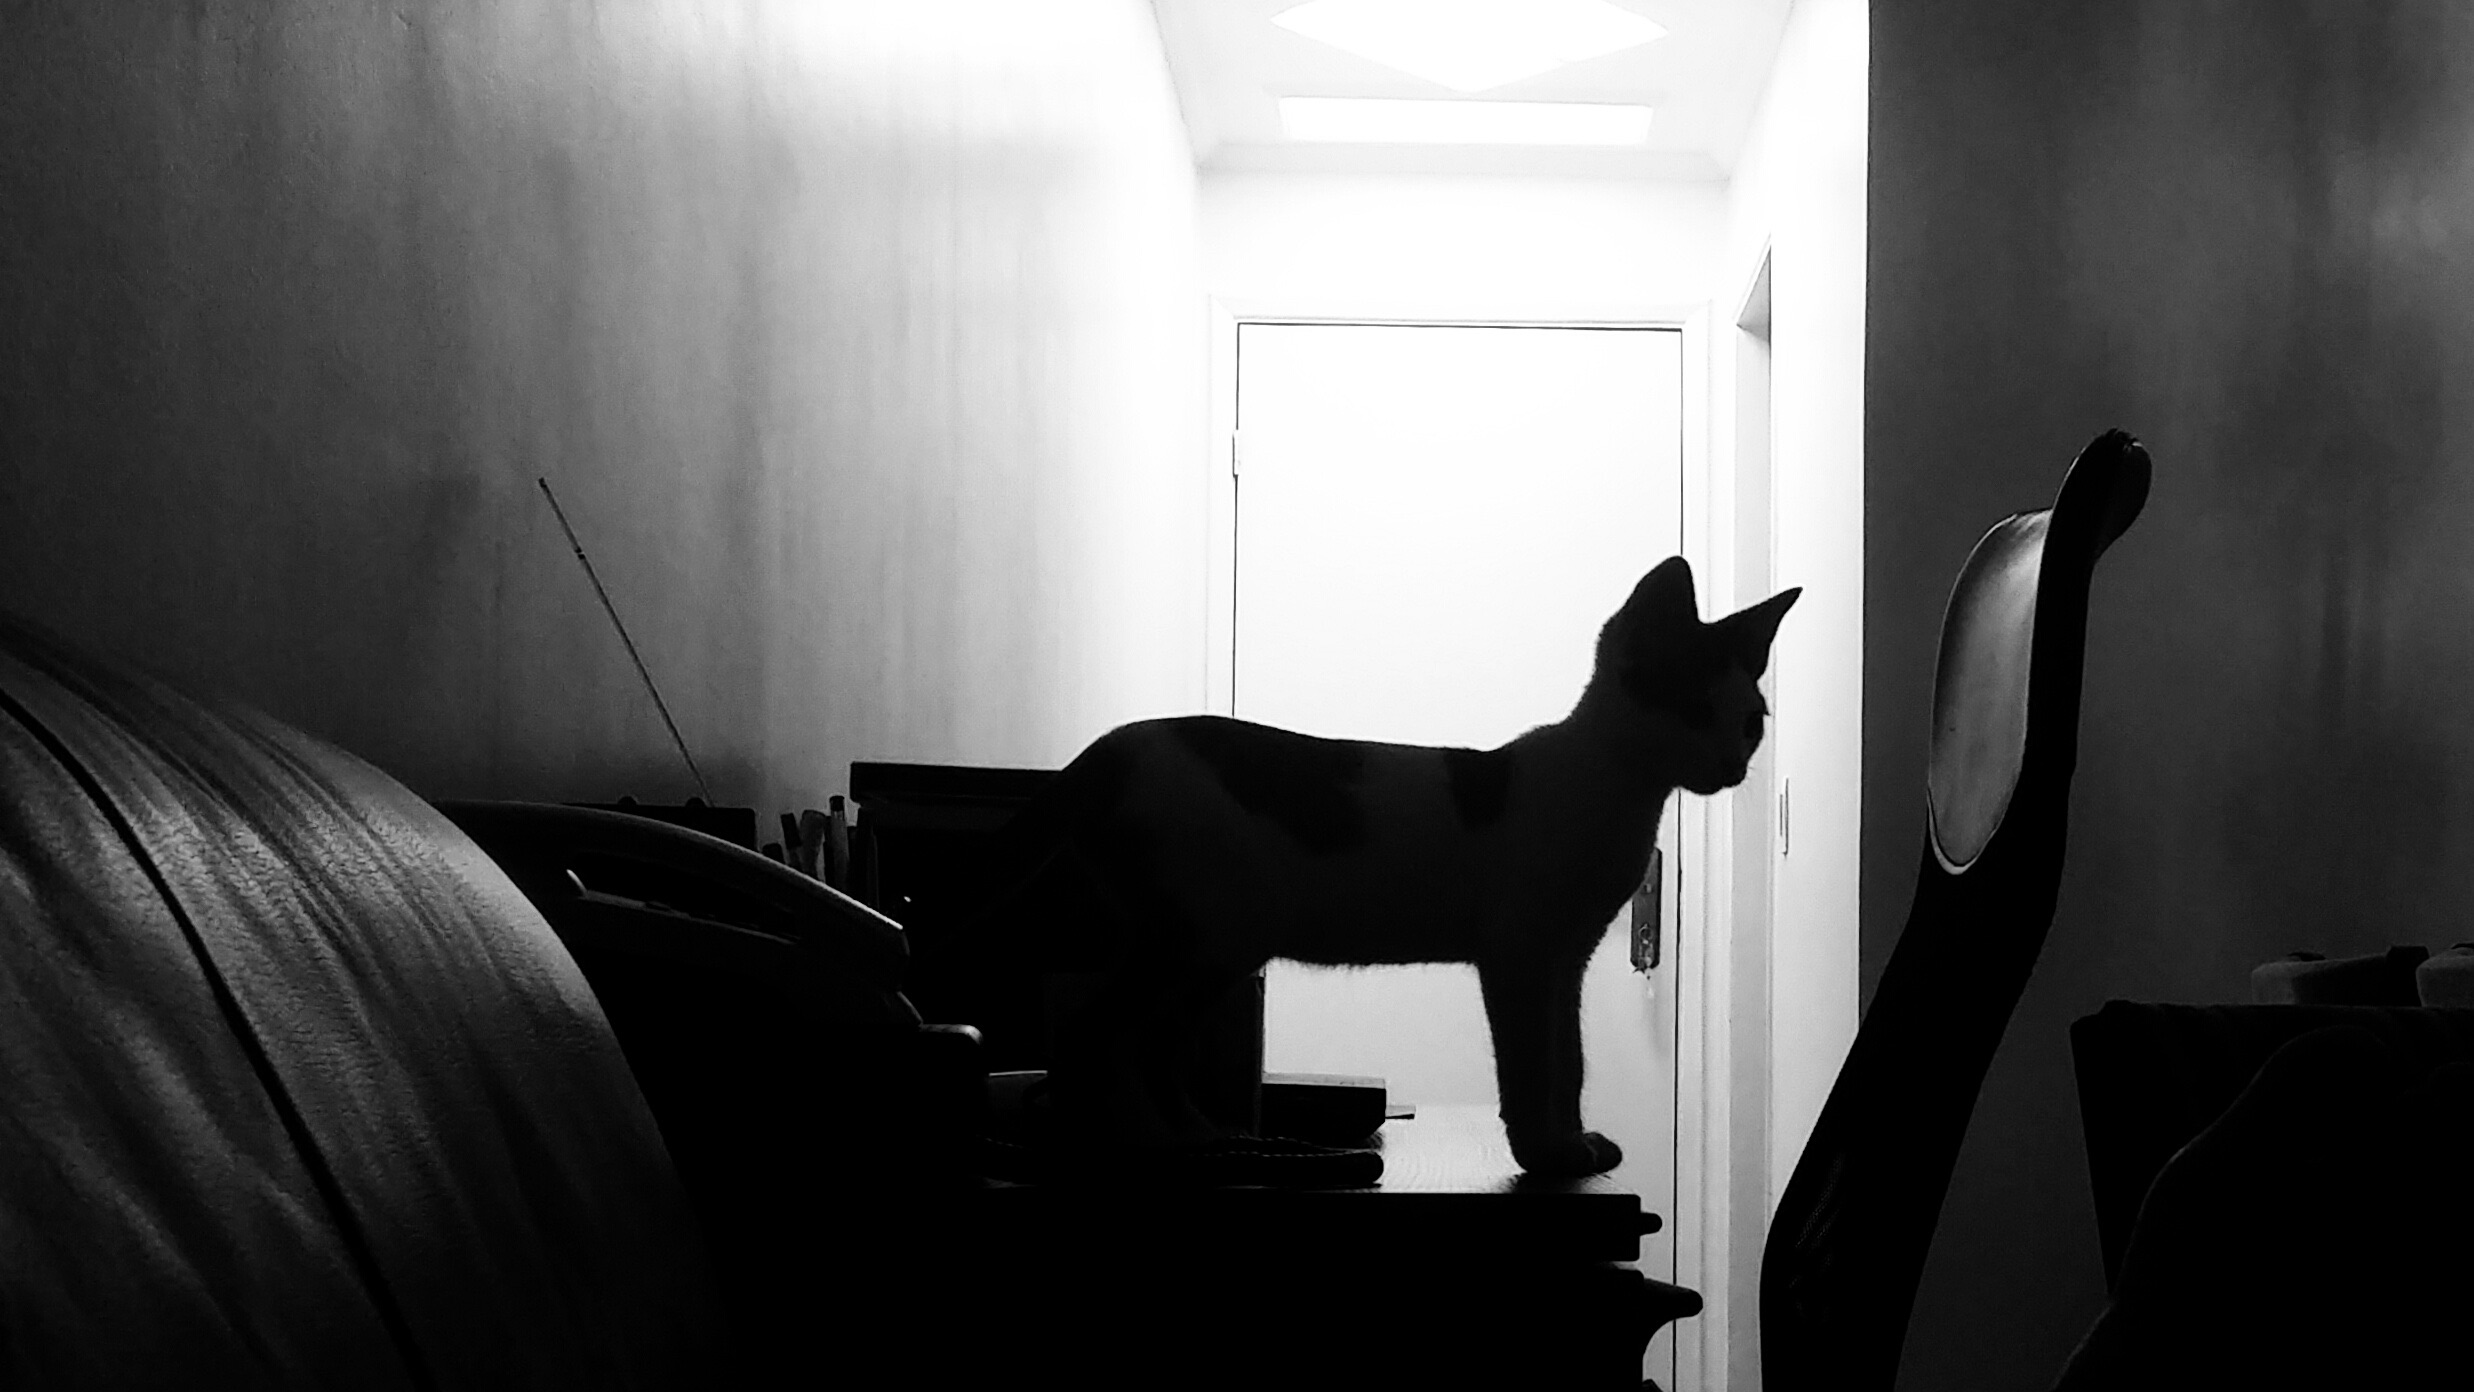
silhouette, light, black and white, white, photography, shadow, darkness, black, monochrome, photograph, snapshot, monochrome photography, film noir